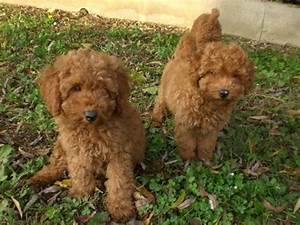
Label: dog